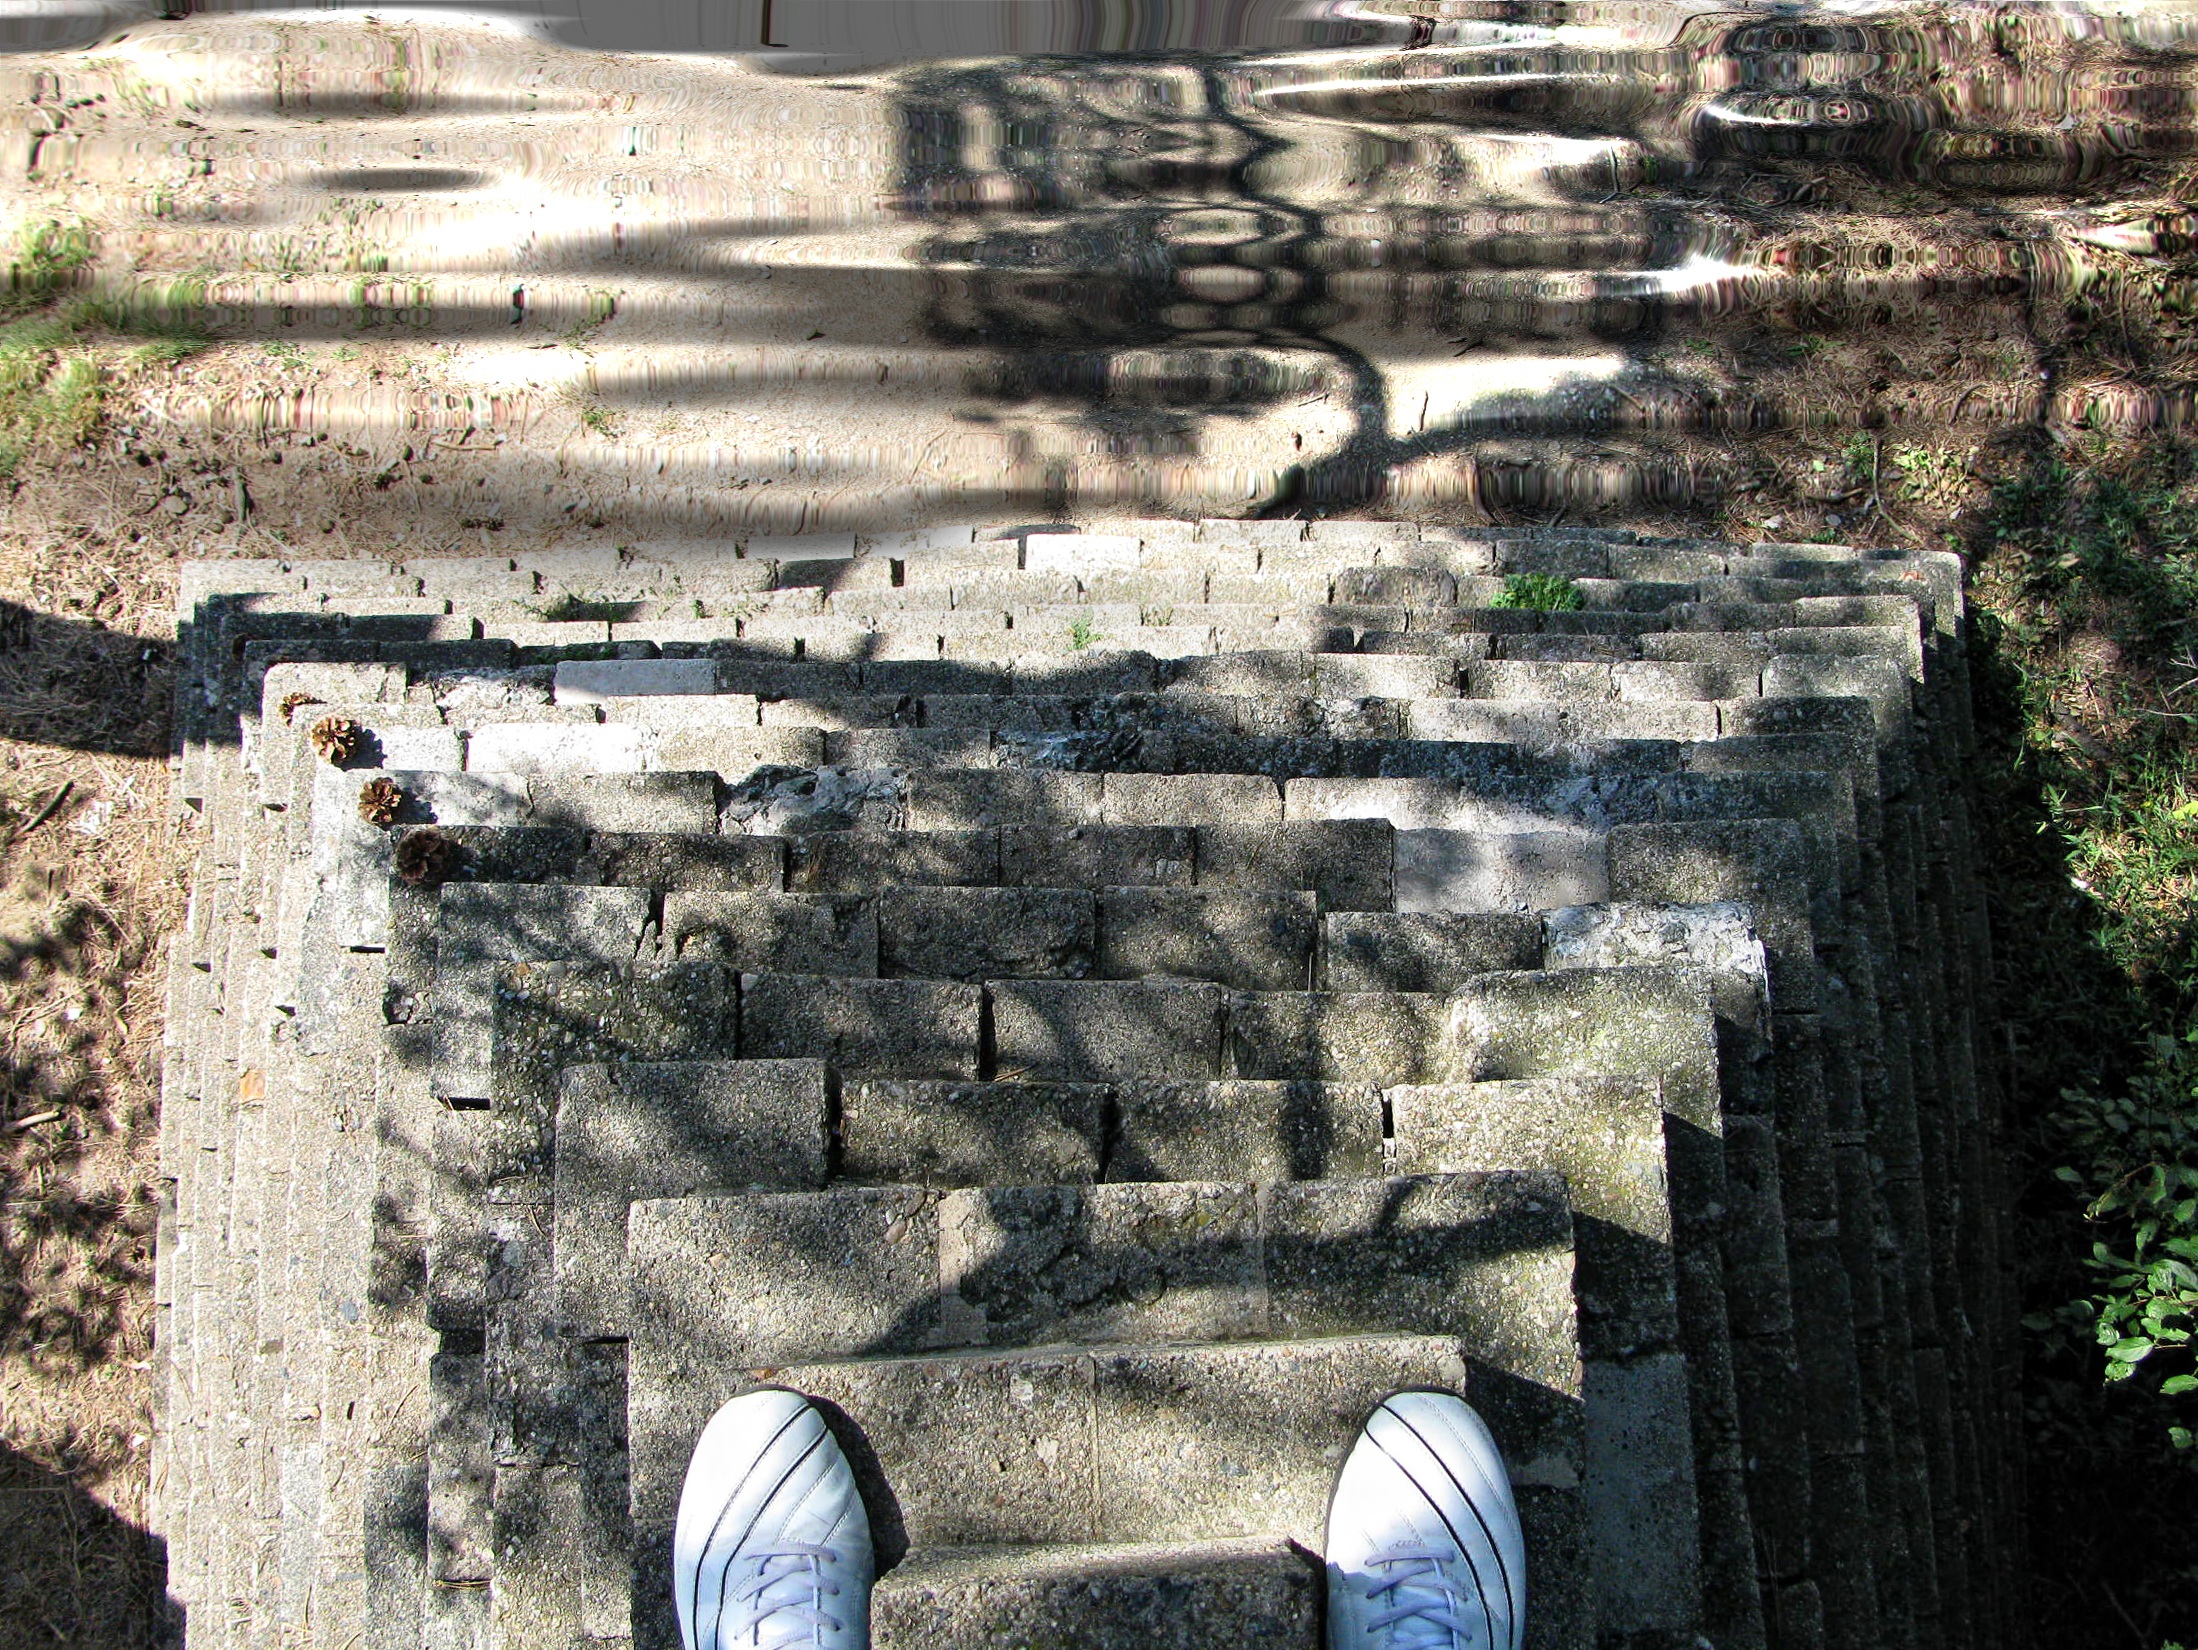
man, rock, wall, steps, monument, standing, pyramid, human, shoes, art, stairs, ruins, self portrait, personal, on the go, urban area, ancient history